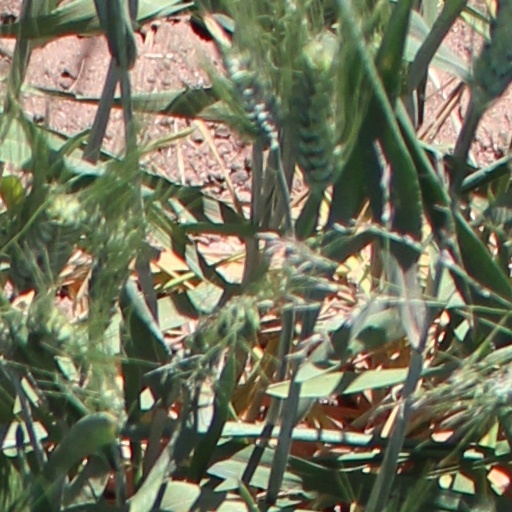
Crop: wheat